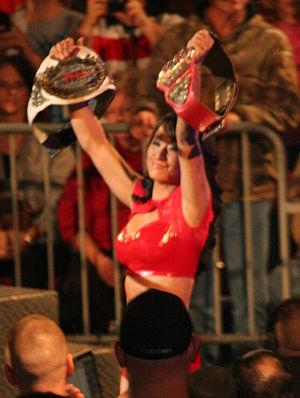
Gail Kim est une catcheuse, mannequin, actrice, valet canadienne d'origine coréenne où elle est une septuple Championne féminine des Knockouts. Elle a pris sa retraite des rings à la suite de son dernier match le 5 novembre 2017 lors de Bound for Glory.